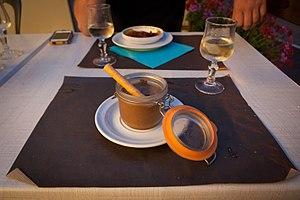
AOC Seyssel dessert
Le seyssel, ou vin de Seyssel, est un vin blanc français d'appellation d'origine contrôlée produit à cheval sur le vignoble du Bugey et celui de Savoie. Il s'agit d'un vin soit tranquille et sec soit mousseux, qui bénéficie d'une AOC communale depuis le 11 février 1942. Il représente environ 5 % de la production du vignoble de Savoie avec environ 2 500 hectolitres annuels.